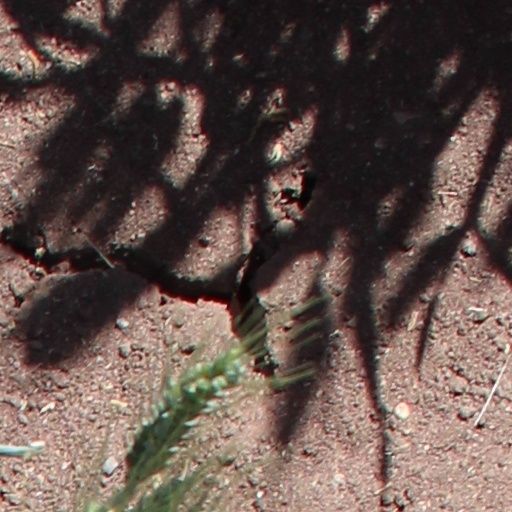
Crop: wheat